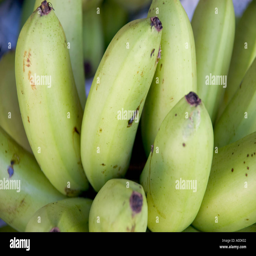
bananas on sale at a street market